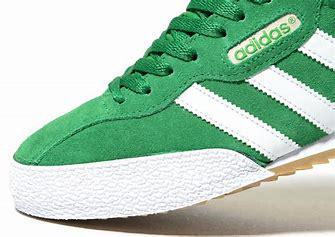
Brand: Adidas
Model: Samba